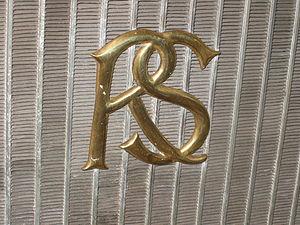
Rochet-Schneider est un constructeur automobile lyonnais, qui officie dans la première moitié du XXᵉ siècle, puis fusionne avec la firme Berliet. Les usines se situent à Lyon dans le 3ᵉ arrondissement, rues Paul-Bert et Feuillat.